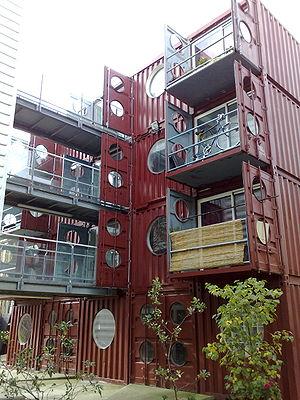
Construction d'habitat collectif en conteneurs, voir aussi container-city-one
Dans le domaine du transport, un conteneur ou container, est un caisson métallique parallélépipédique conçu pour le transport de marchandises par différents modes de transport. Ses dimensions ont été normalisées au niveau international. Il est muni à tous les angles de pièces de préhension permettant de l'arrimer et de le transborder d'un véhicule à l'autre. Il fait partie de la catégorie des UTI, comme les caisses mobiles et certaines semi-remorques. Il permet ainsi de diminuer les temps de rupture de charge et de transbordement. Ses adaptations spécifiques facilitent les opérations de « mise en boîte » des marchandises et de vidage.